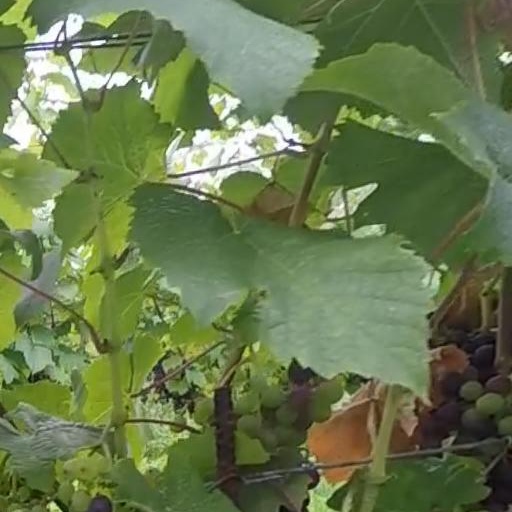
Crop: grape